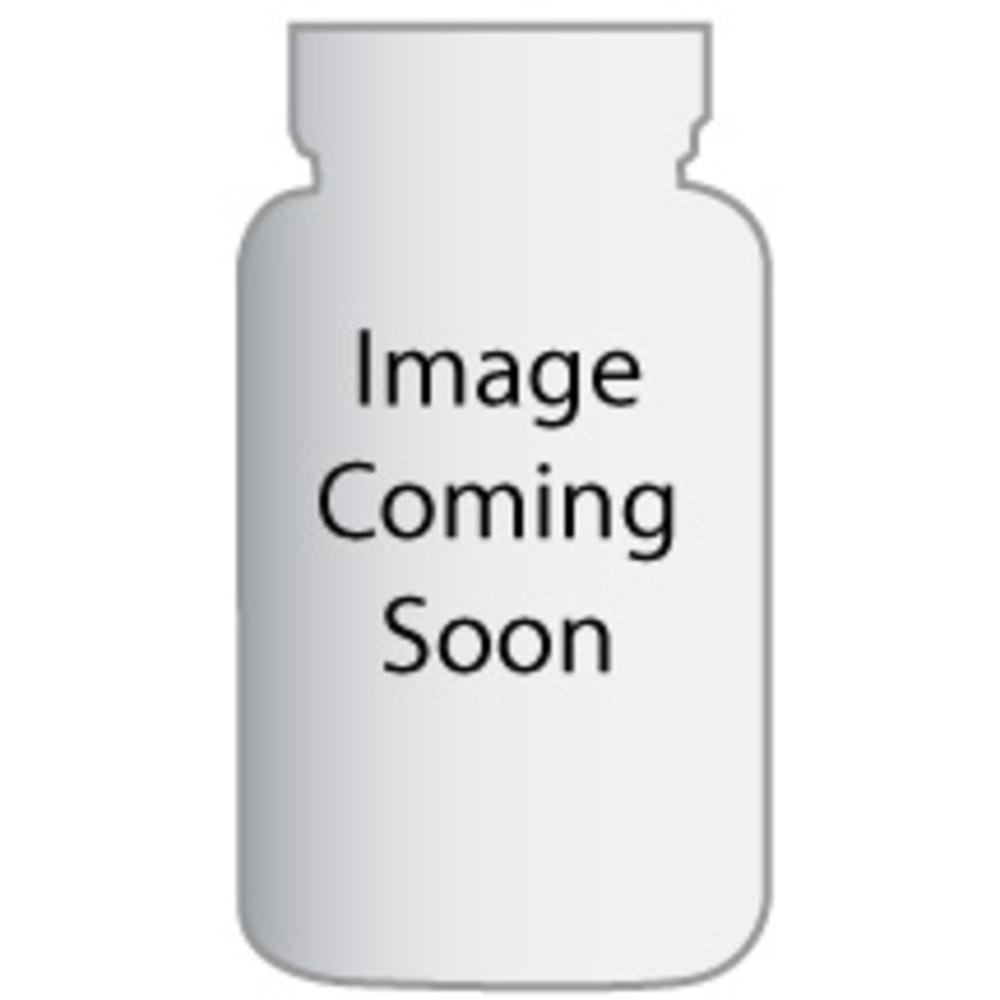
Item Name: Pure AlmondDrk ChocAsep
Value: 1.0
Unit: Count

Price: 7.99